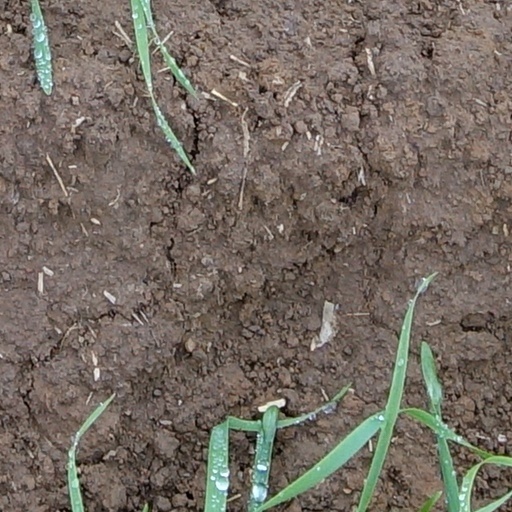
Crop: wheat